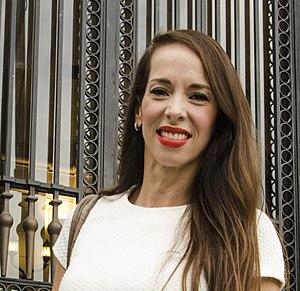
Victoria "Vicky" Onetto est une actrice, danseuse et mannequin argentine, née le 26 juin 1971 à Buenos Aires.